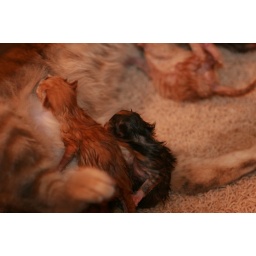
Pseudo library kitty had her 3 kittens Thursday night :) They're so little! photo by Andy Steele